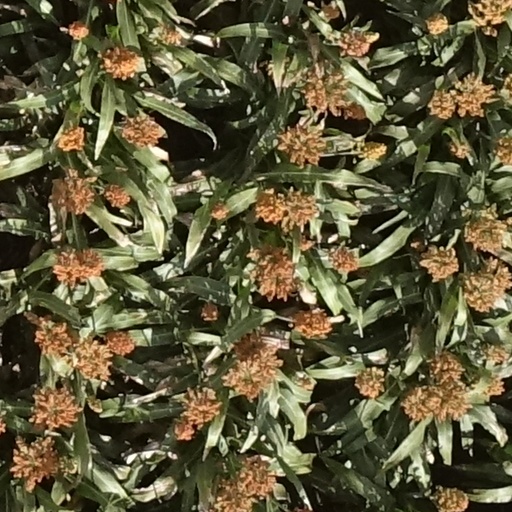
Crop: sorghum